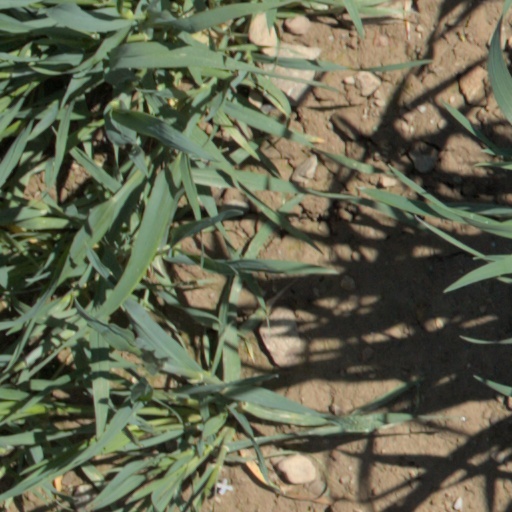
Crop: wheat